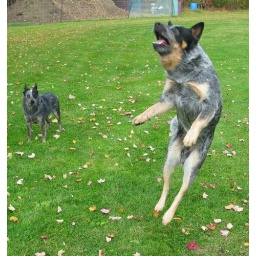
The young female looks in amazement as the older male performs a doggie dance of joyful bliss!!